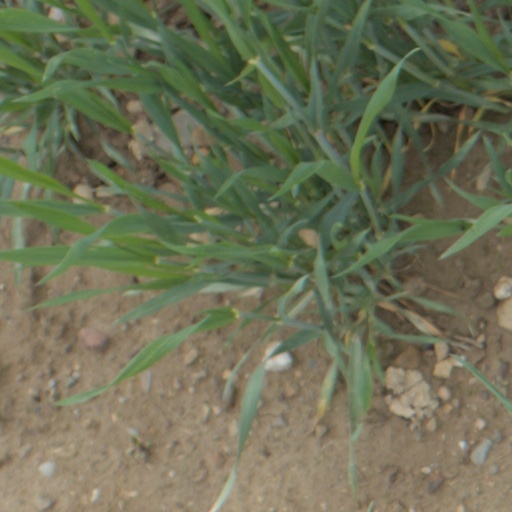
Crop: wheat